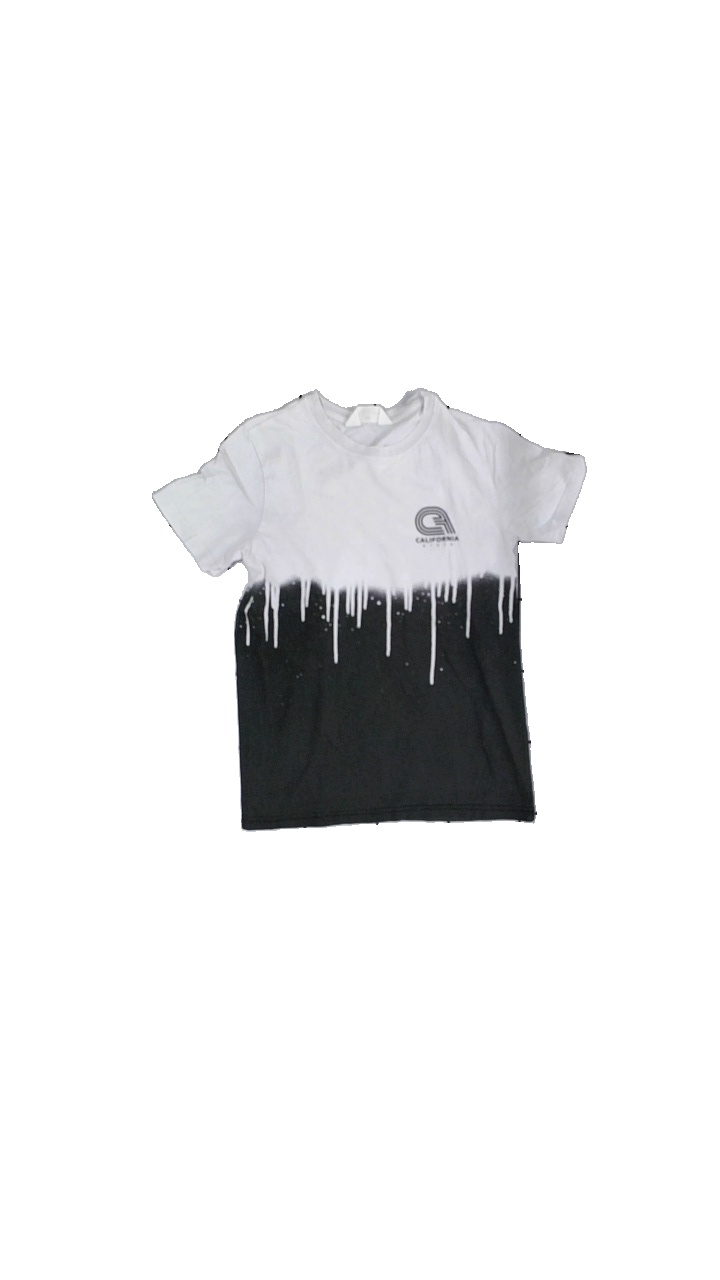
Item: T-shirt (Children)
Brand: H&m
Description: t-shirt med tryck
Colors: White, Grey
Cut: C-collar
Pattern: Other
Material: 100% bomull
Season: All
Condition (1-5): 3
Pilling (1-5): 4
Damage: urtvättad och smuts fläckar
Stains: Minor
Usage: Export
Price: <50